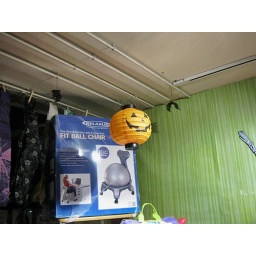
Halloween pumpkin paper lantern on Bloor street in Toronto.